Přelouč

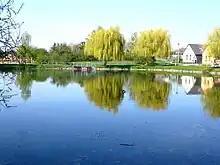
Račanský Pond

Přelouč is located about west of Pardubice. It lies on the border between the Svitavy Uplands and East Elbe Table, in the Polabí region. The highest point is at above sea level. The town is situated on the left bank of the Elbe.